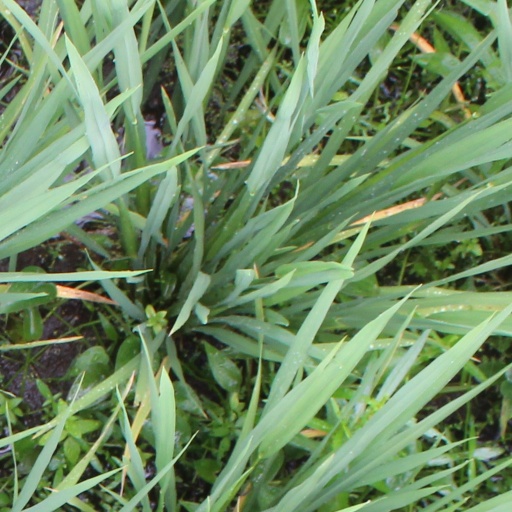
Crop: rice